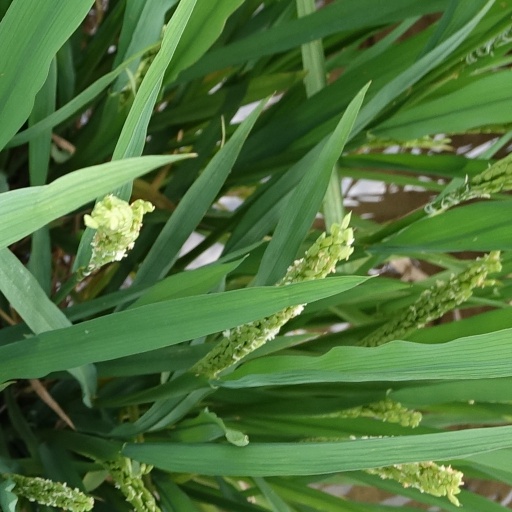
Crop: rice